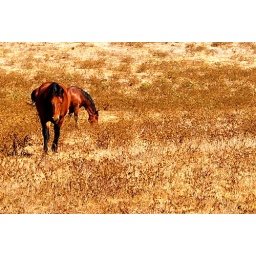
Local horses graze in the field next to the Carneros.